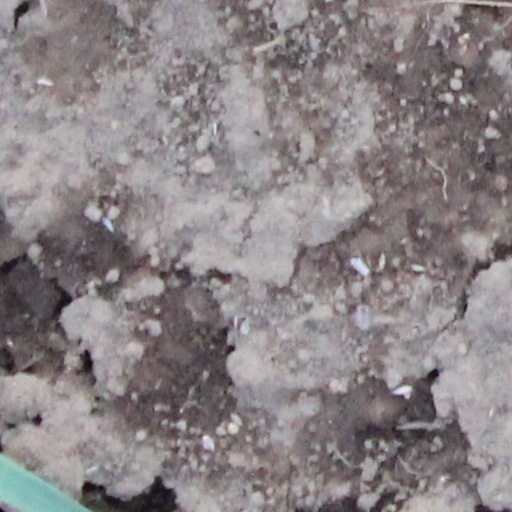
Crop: wheat